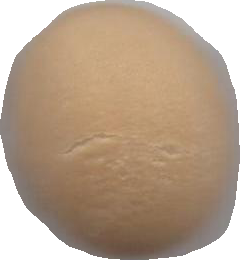
Variety: Grobogan